Garching

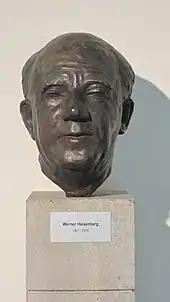
Bust of Heisenberg in his old age, on display at the Max Planck Society campus in Garching bei München

Garching was small Bavarian village, until the Free State of Bavaria decided to implement a technology and urban planning policy whereby science should be clustered north of Munich. This urban planning policy was in line with the principles advanced by the International Congress of Modernist Architects (CIAM) in the 1933 Athens Charter. Garching was redeveloped in three spatially separated parts, to cover the urban functions of industry, habitation, and research. In 1959 a new residential quarter for Max Planck Society employees was constructed. In 1960 the Max Planck Institute for Plasma Physics was established in Garching.